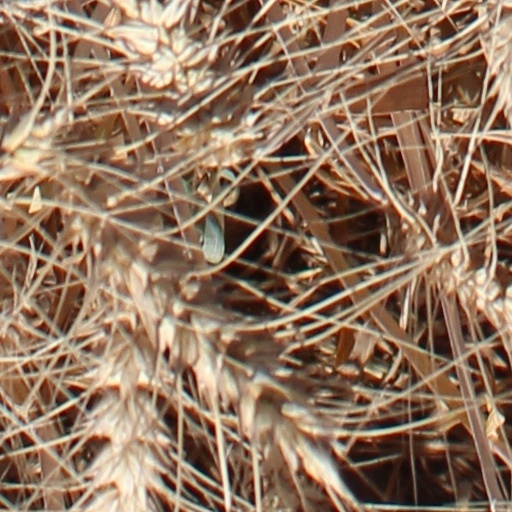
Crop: wheat